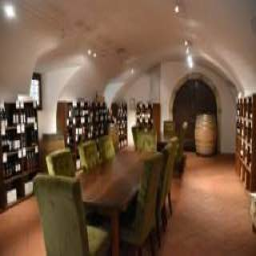
The Prince of Liechtenstein's wine cellars